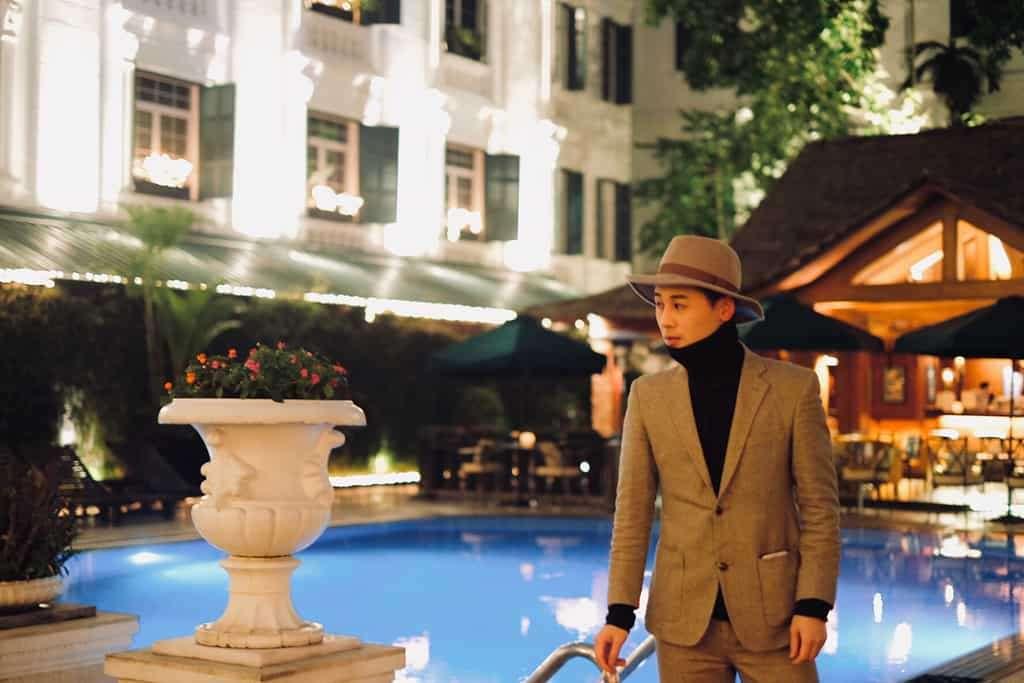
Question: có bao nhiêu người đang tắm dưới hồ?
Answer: không có ai